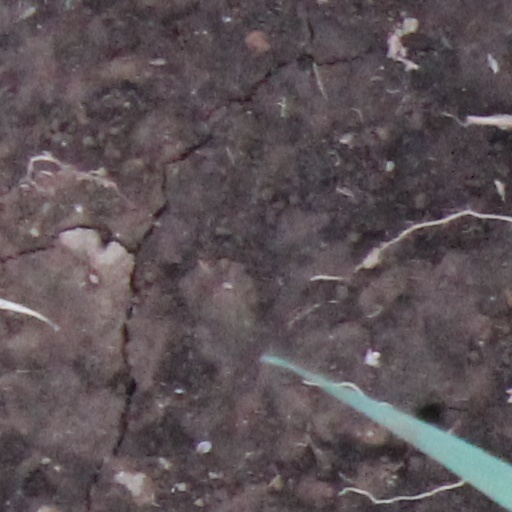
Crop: wheat